Carlson's patrol

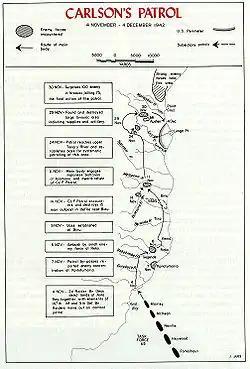
Map of Carlson's patrol, from Aola to the Lunga perimeter

At first light on 6 November, Carlson and his command group, two of his companies, and a group of native scouts and carriers commanded by Major John Mather of the Australian Army and Sergeant Major Jacob C. Vouza of the Solomon Islands Police Force set out from Aola on the patrol. The group marched along a jungle trail northwest to the Reko River, arriving on 7 November. At the Reko, Carlson learned that the local Christian mission had recently been raided by Japanese troops who had killed two of the missionaries before moving west. Pushing across the river with one platoon of troops, Carlson encountered a small group of Japanese who shot and severely wounded the native scout leading the Marine column. Returning fire, the Marines killed two Japanese soldiers and drove off another three or four. Carlson's main body then arrived, and the column bivouacked for the night.